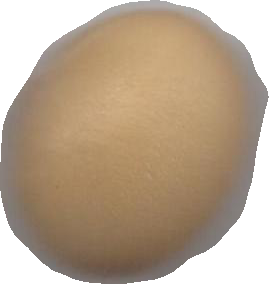
Variety: Grobogan